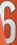
Number: 6